Oceanside, California

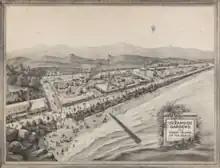
View of Oceanside at the turn of the 19th and 20th centuries

Following the Mexican secularization act of 1833, the Californian missions were nationalized, transferring their ownership from the Franciscan Order of the Catholic Church to the Mexican Government. A mission administrator was appointed to each mission to oversee the process of secularization, the removal of the priests, and the selling or granting of the mission lands to private citizens.